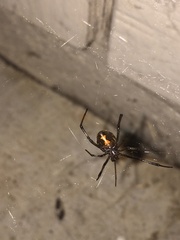
Species: Lactrodectus_hesperus